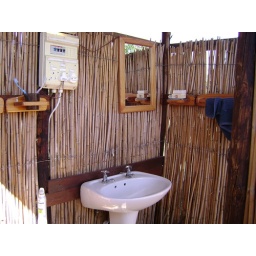
Our sink and mirror (only one :( ) in the shower.